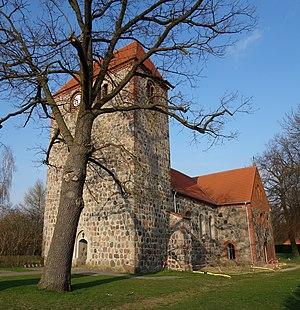
Vue du sud-ouest de l'église de Breddin, arrondissement Prignitz-de-l'Est-Ruppin, état fédéral de Brandebourg, Allemagne Object location52°